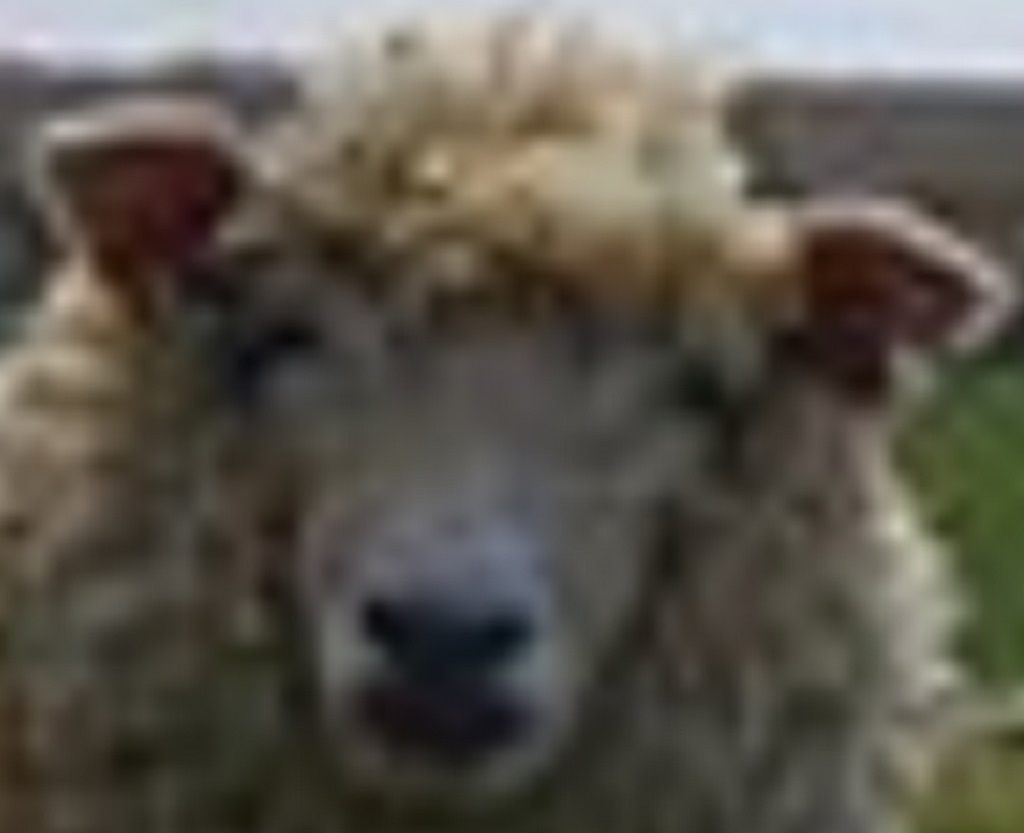
Label: no pain